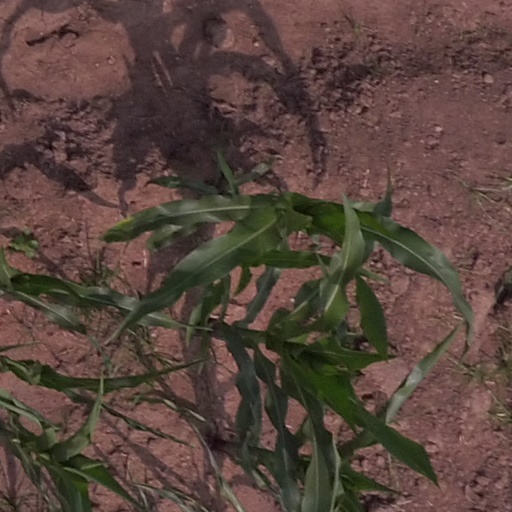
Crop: maize; corn